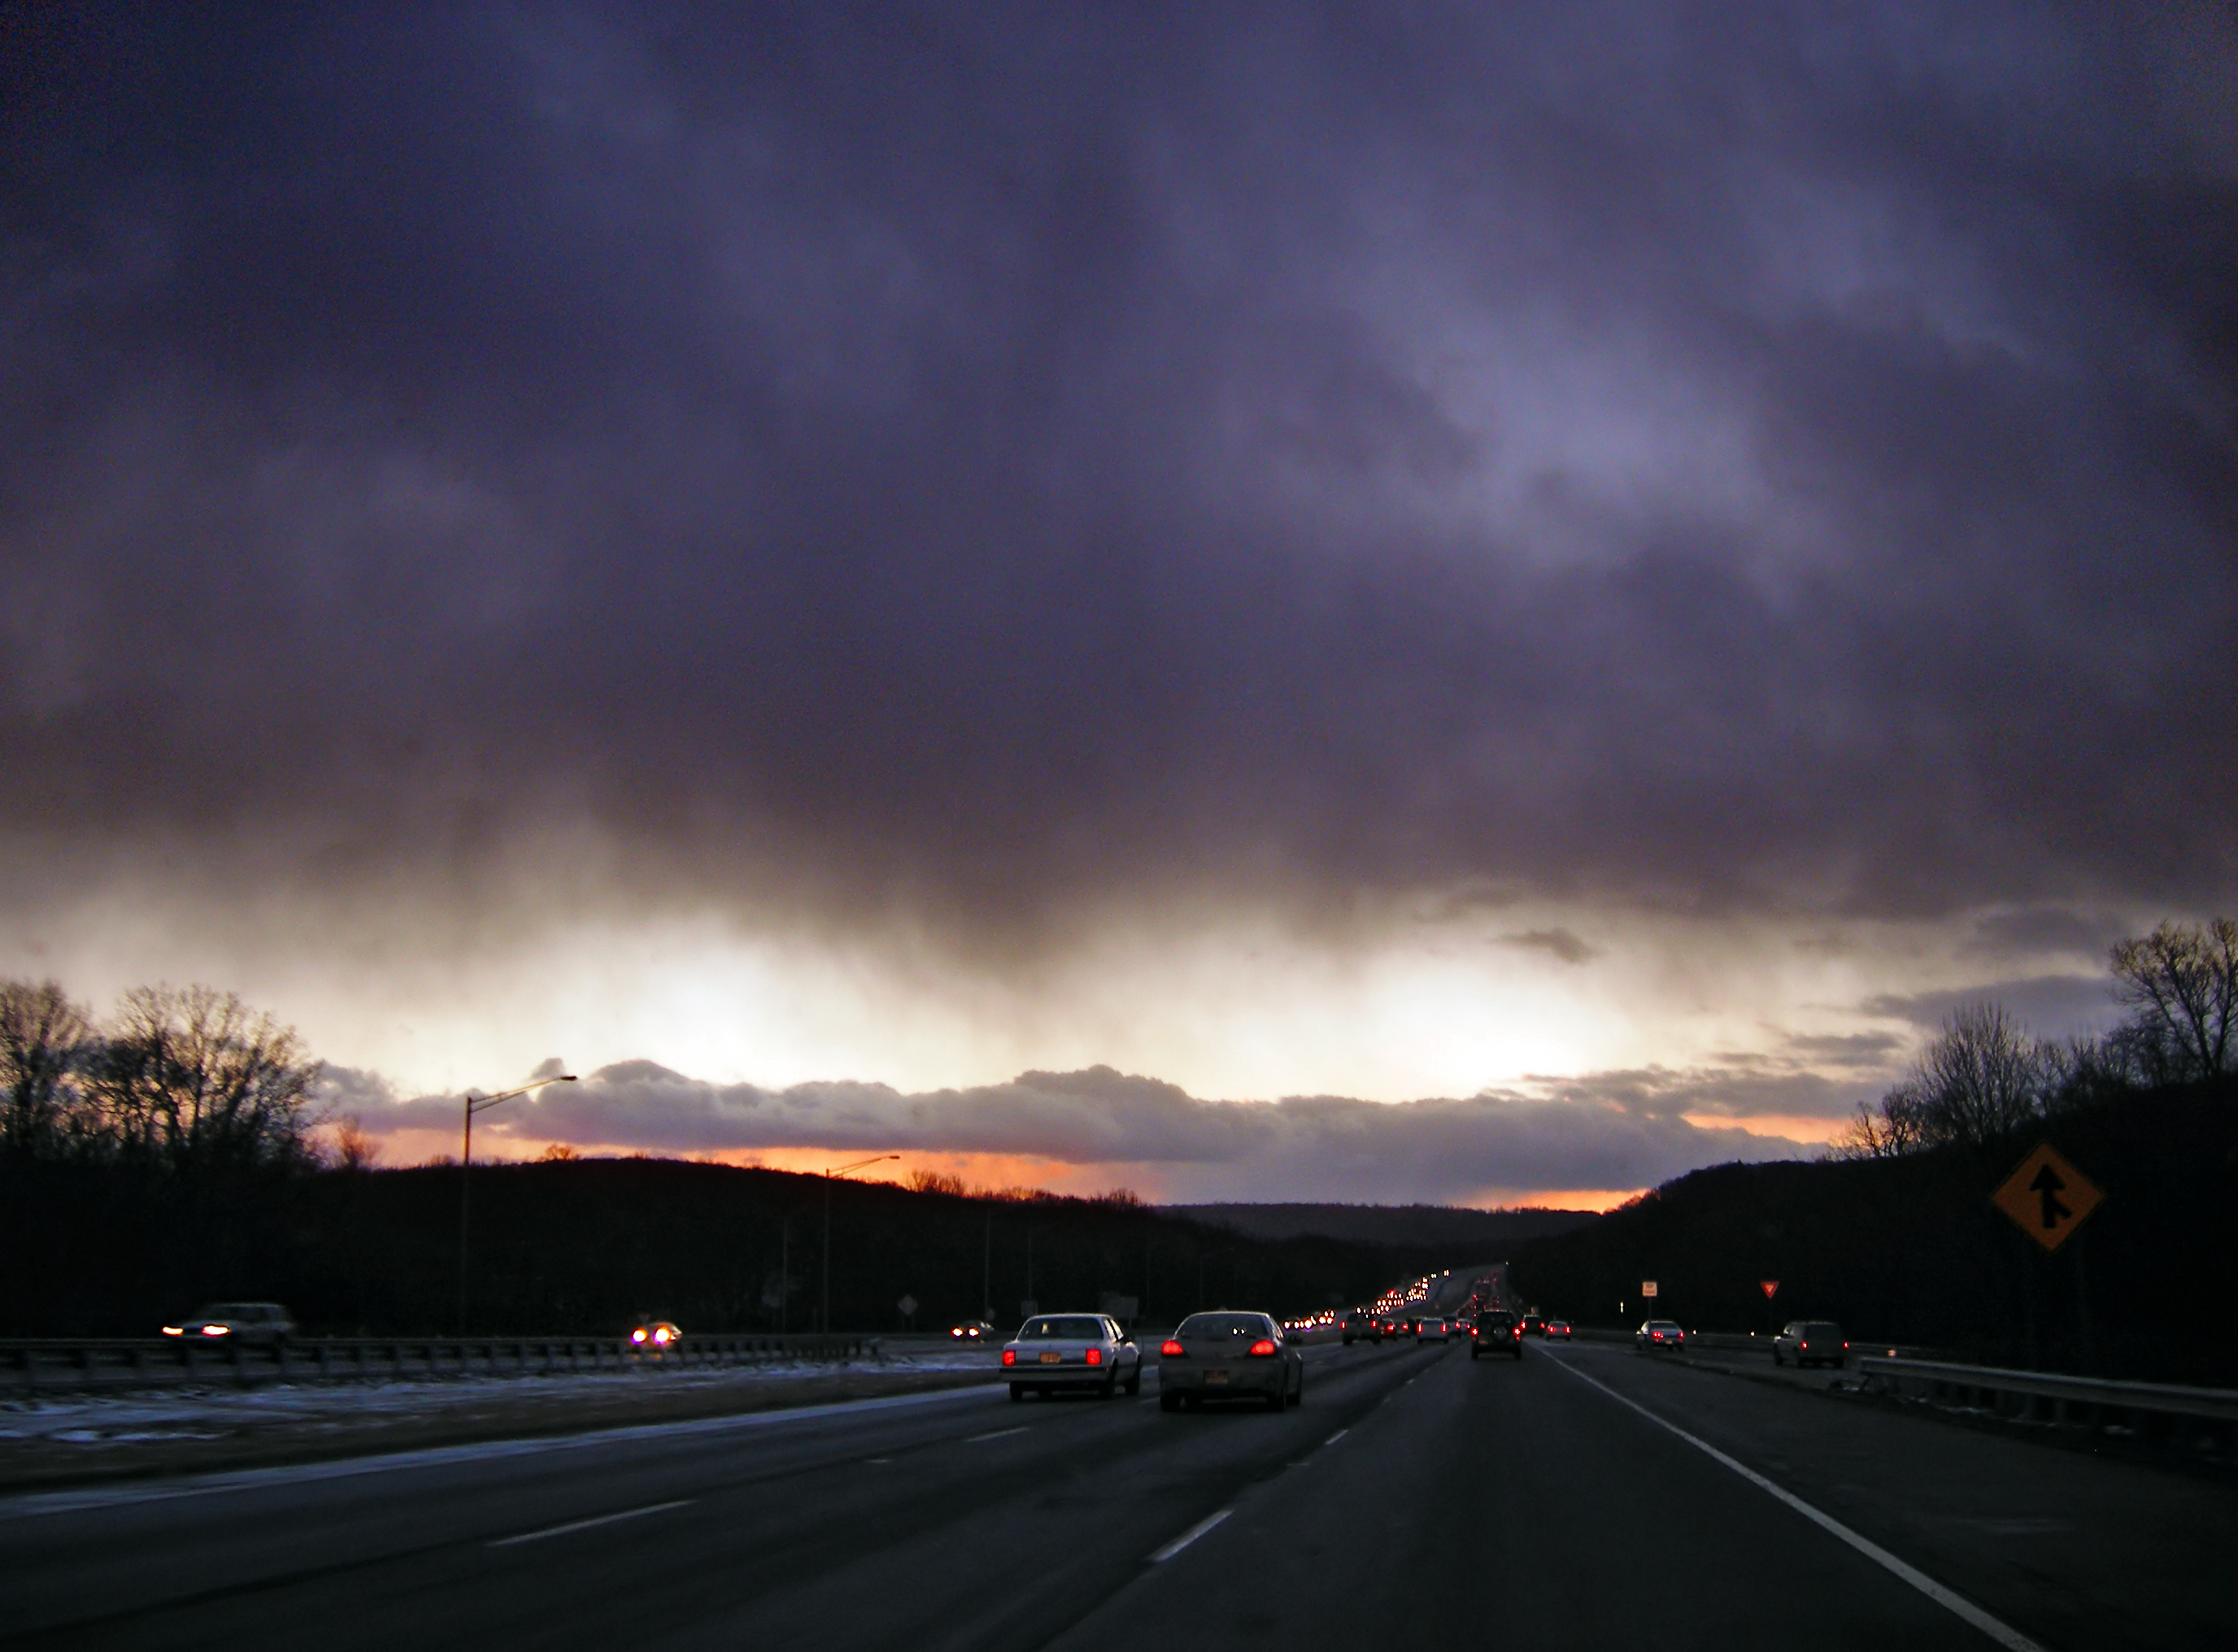
snow, winter, cloud, sky, road, night, morning, highway, driving, dawn, atmosphere, commute, dusk, evening, weather, storm, darkness, commuting, creativecommons, clouds, lowlight, interstate80, i80, newjersey, cumuliform, morriscounty